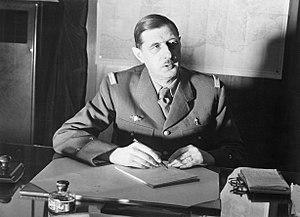
Le Pennland est un paquebot transatlantique de la compagnie belge Red Star Line. Il est mis en construction en 1913 dans les chantiers Harland & Wolff de Belfast pour le compte de l'American Line, sous le nom de Pittsburgh et fait partie d'une série de plusieurs paquebots comprenant également le Regina qui le précède, ainsi que le Doric et le Laurentic qui le suivent. Sa construction est interrompue par la Première Guerre mondiale et ne reprend qu'en 1920. Il n'est ainsi mis en service qu'en 1922.